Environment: real
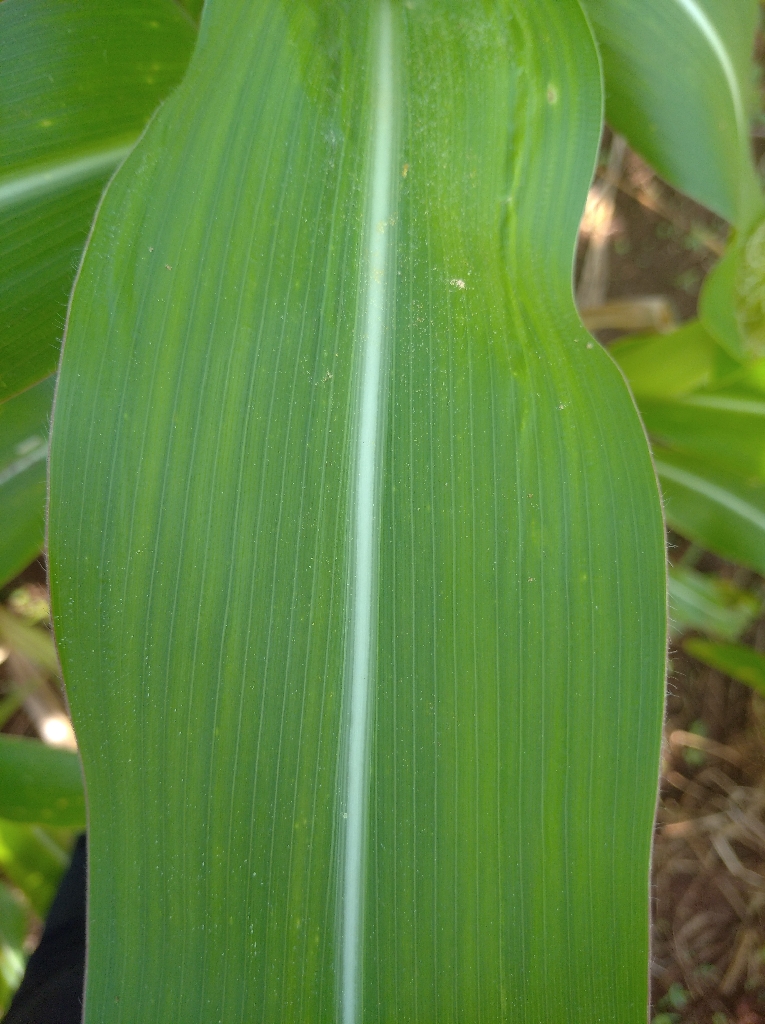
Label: healthy